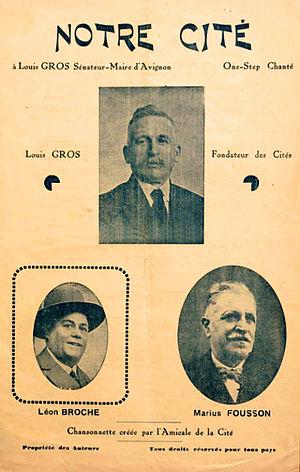
Couverture de la partition de la chanson ""Notre Cité"" créée par Léon Broche et Marius Foussan en l'honneur de Louis Gros"
Louis Gros, né le 28 octobre 1873 à Fontvieille et mort le 27 novembre 1963 à Avignon, est un fonctionnaire, homme politique et résistant français.